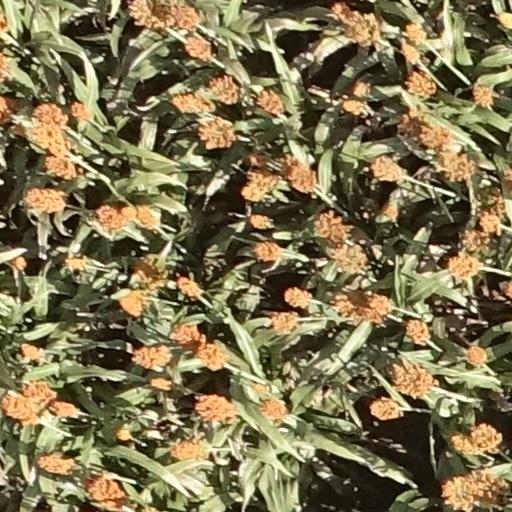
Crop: sorghum